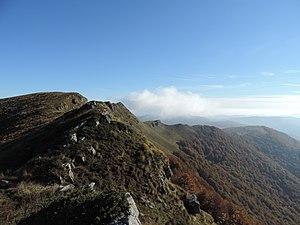
Les forêts primaires de hêtres des Carpates et d'autres régions d'Europe forment un site transnational du patrimoine mondial, regroupant 78 forêts de hêtres réparties sur 12 pays européens : Albanie, Allemagne, Autriche, Belgique, Bulgarie, Croatie, Espagne, Italie, Pologne, Roumanie, Slovaquie, Slovénie et Ukraine.